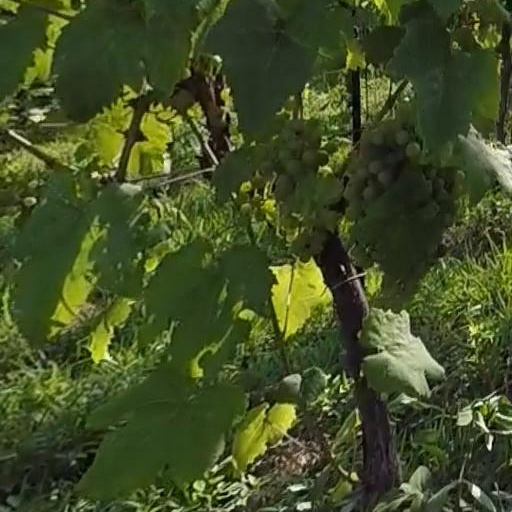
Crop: grape